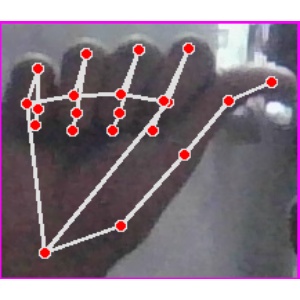
अक्षर: छ